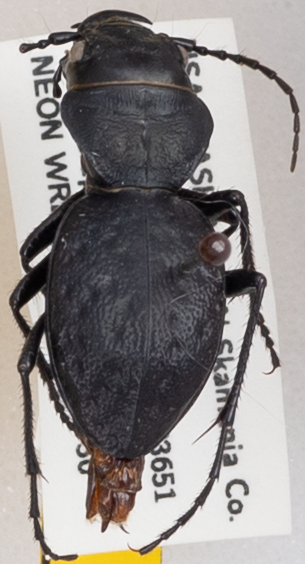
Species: Omus dejeanii
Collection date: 2019-07-30
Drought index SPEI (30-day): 0.156
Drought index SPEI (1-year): -1.45
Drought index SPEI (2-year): -2.09